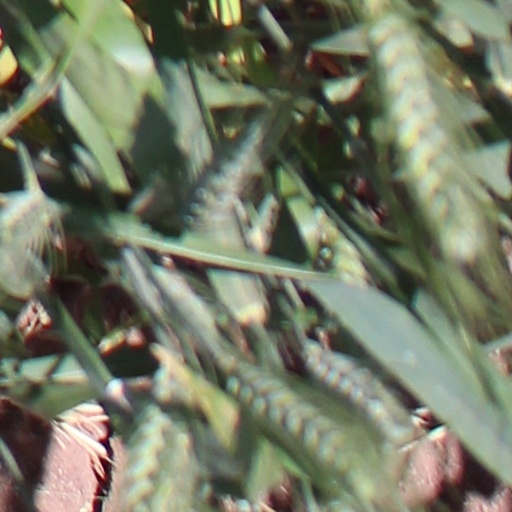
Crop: wheat